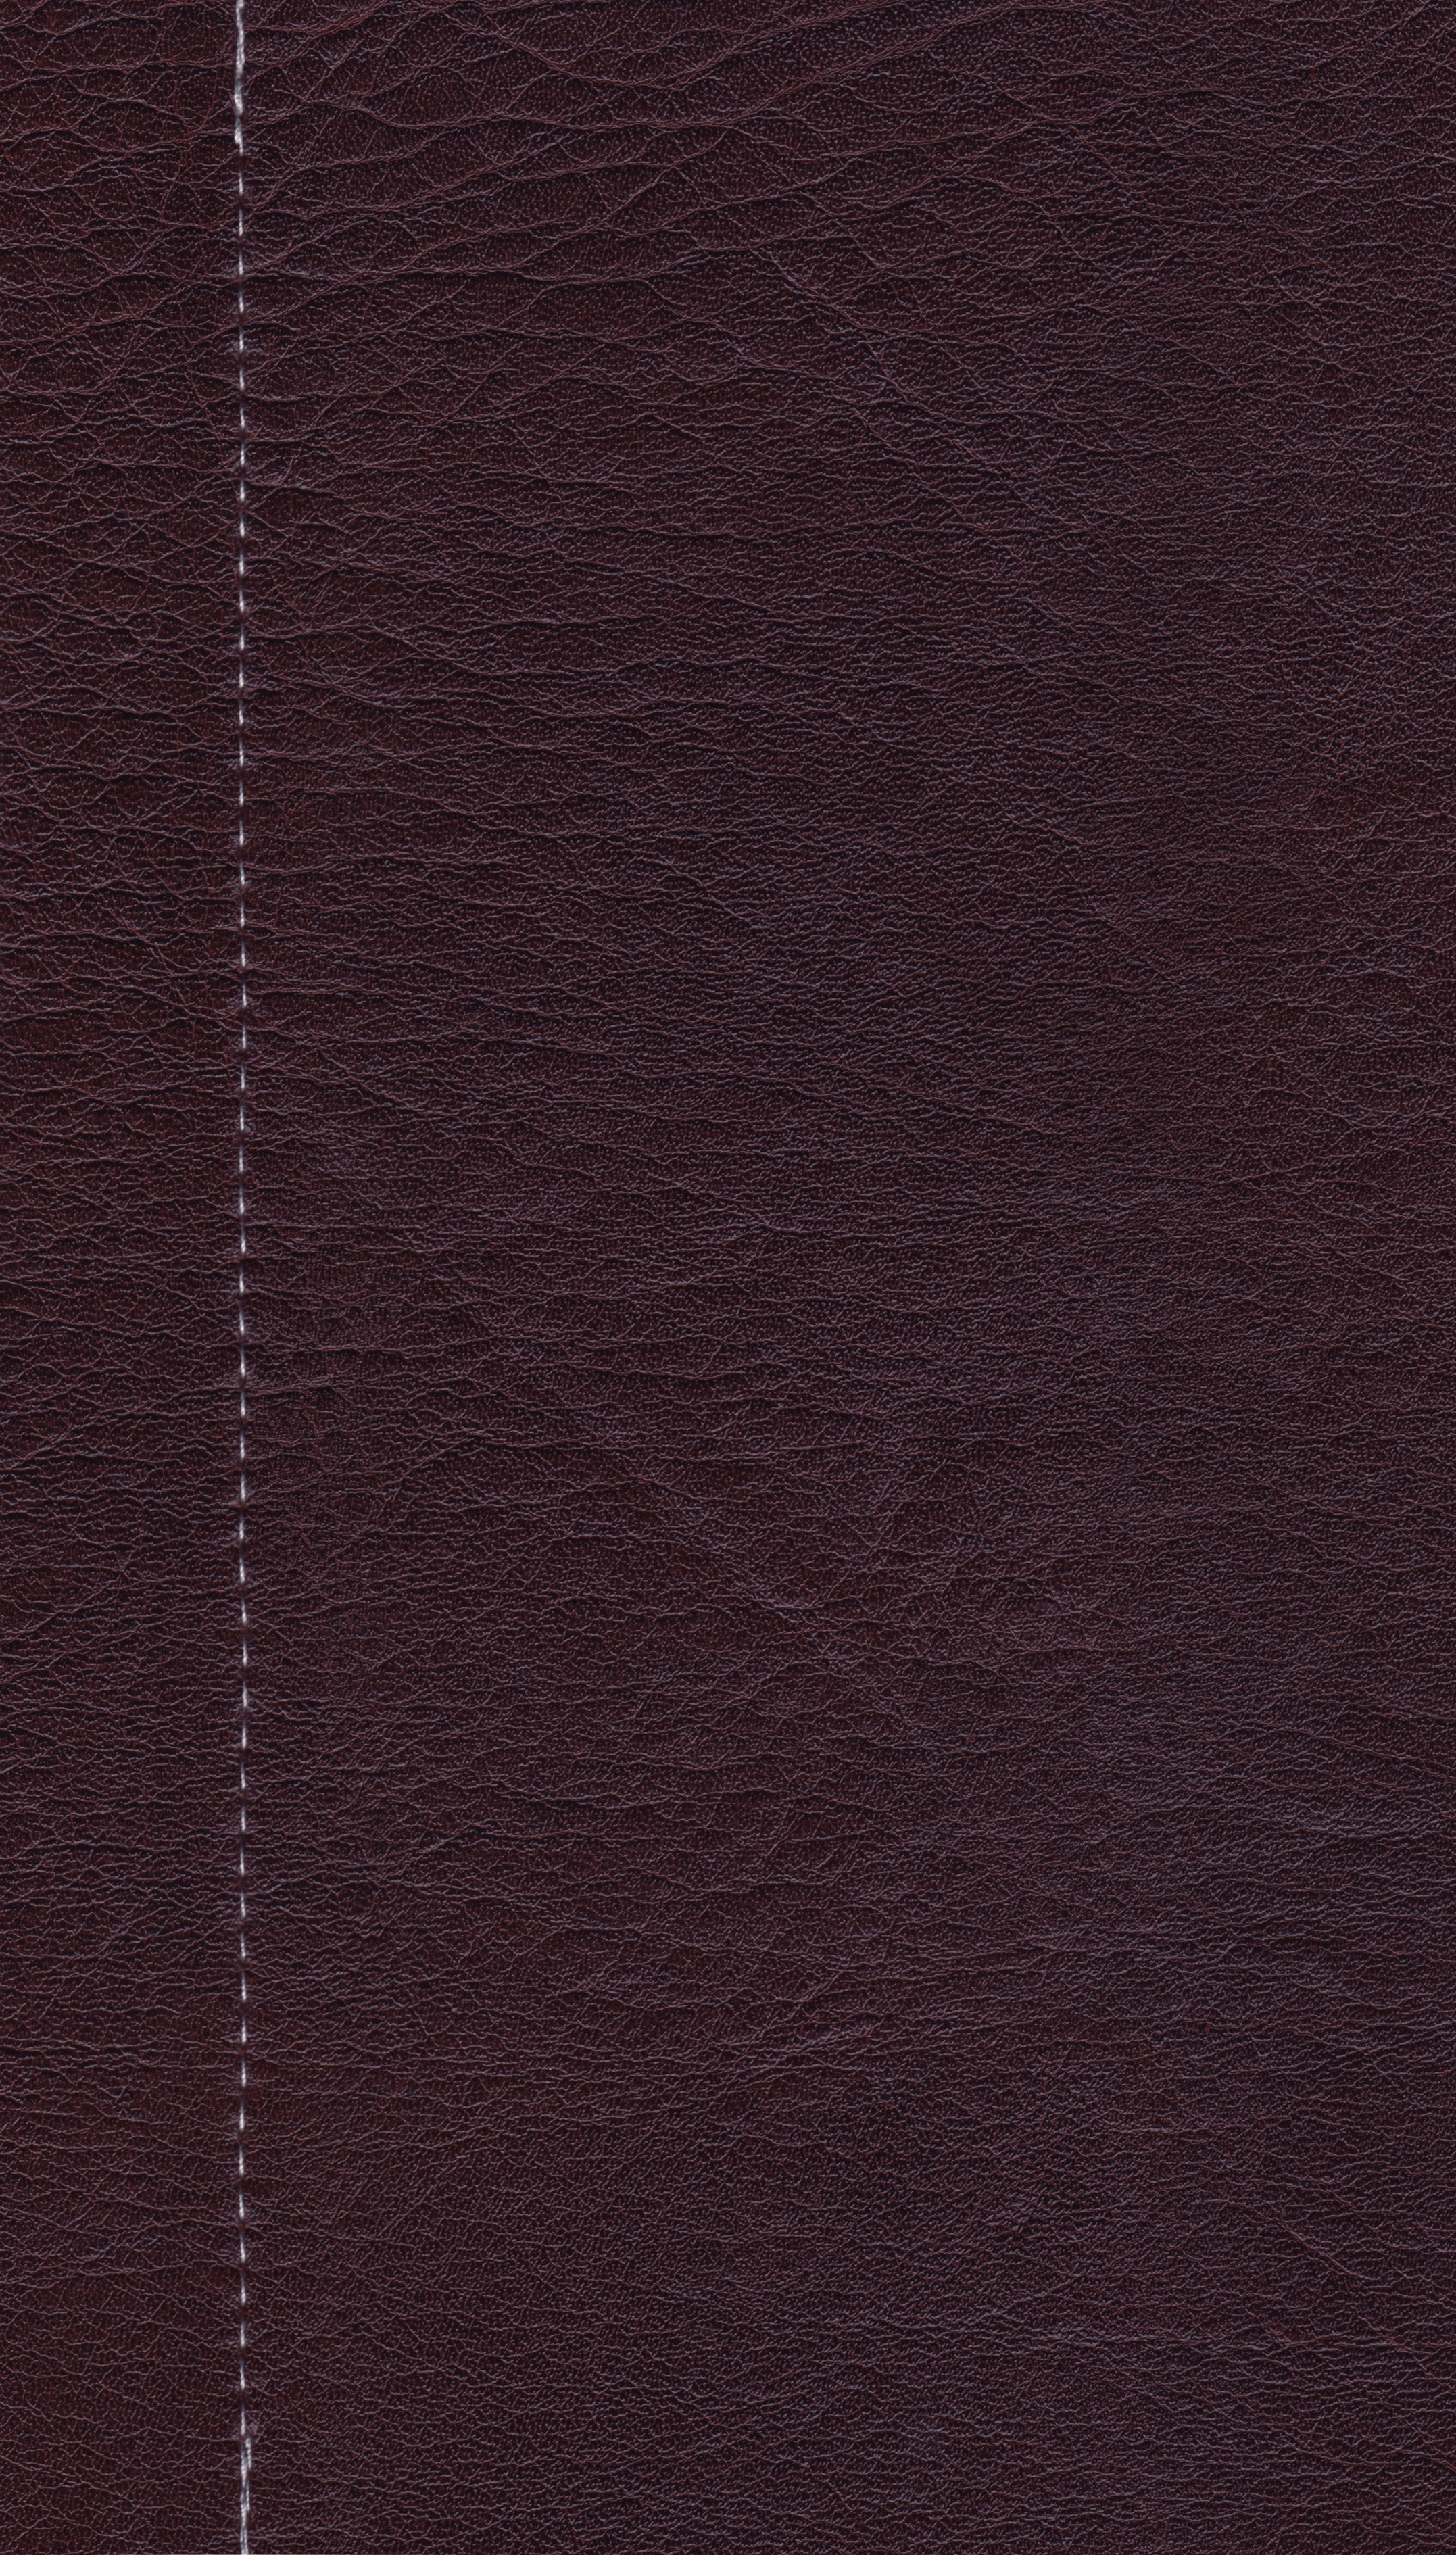
creative, leather, floor, dark, fur, pattern, high, natural, artistic, brown, artist, professional, furniture, decor, wool, material, fabric, create, textile, art, background, creativity, design, skin, wallpaper, raw, carpet, area, textures, quality, rau, flooring, real feather